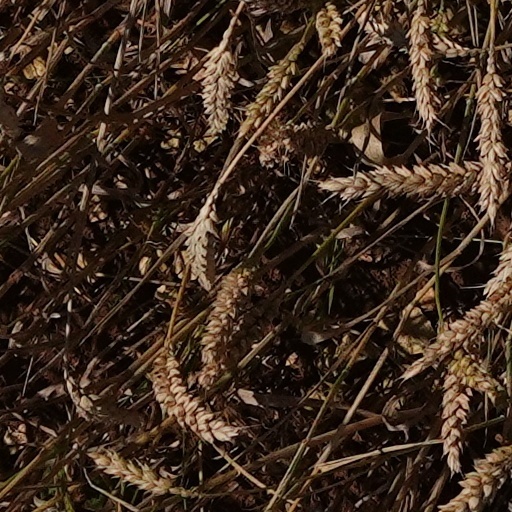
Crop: wheat